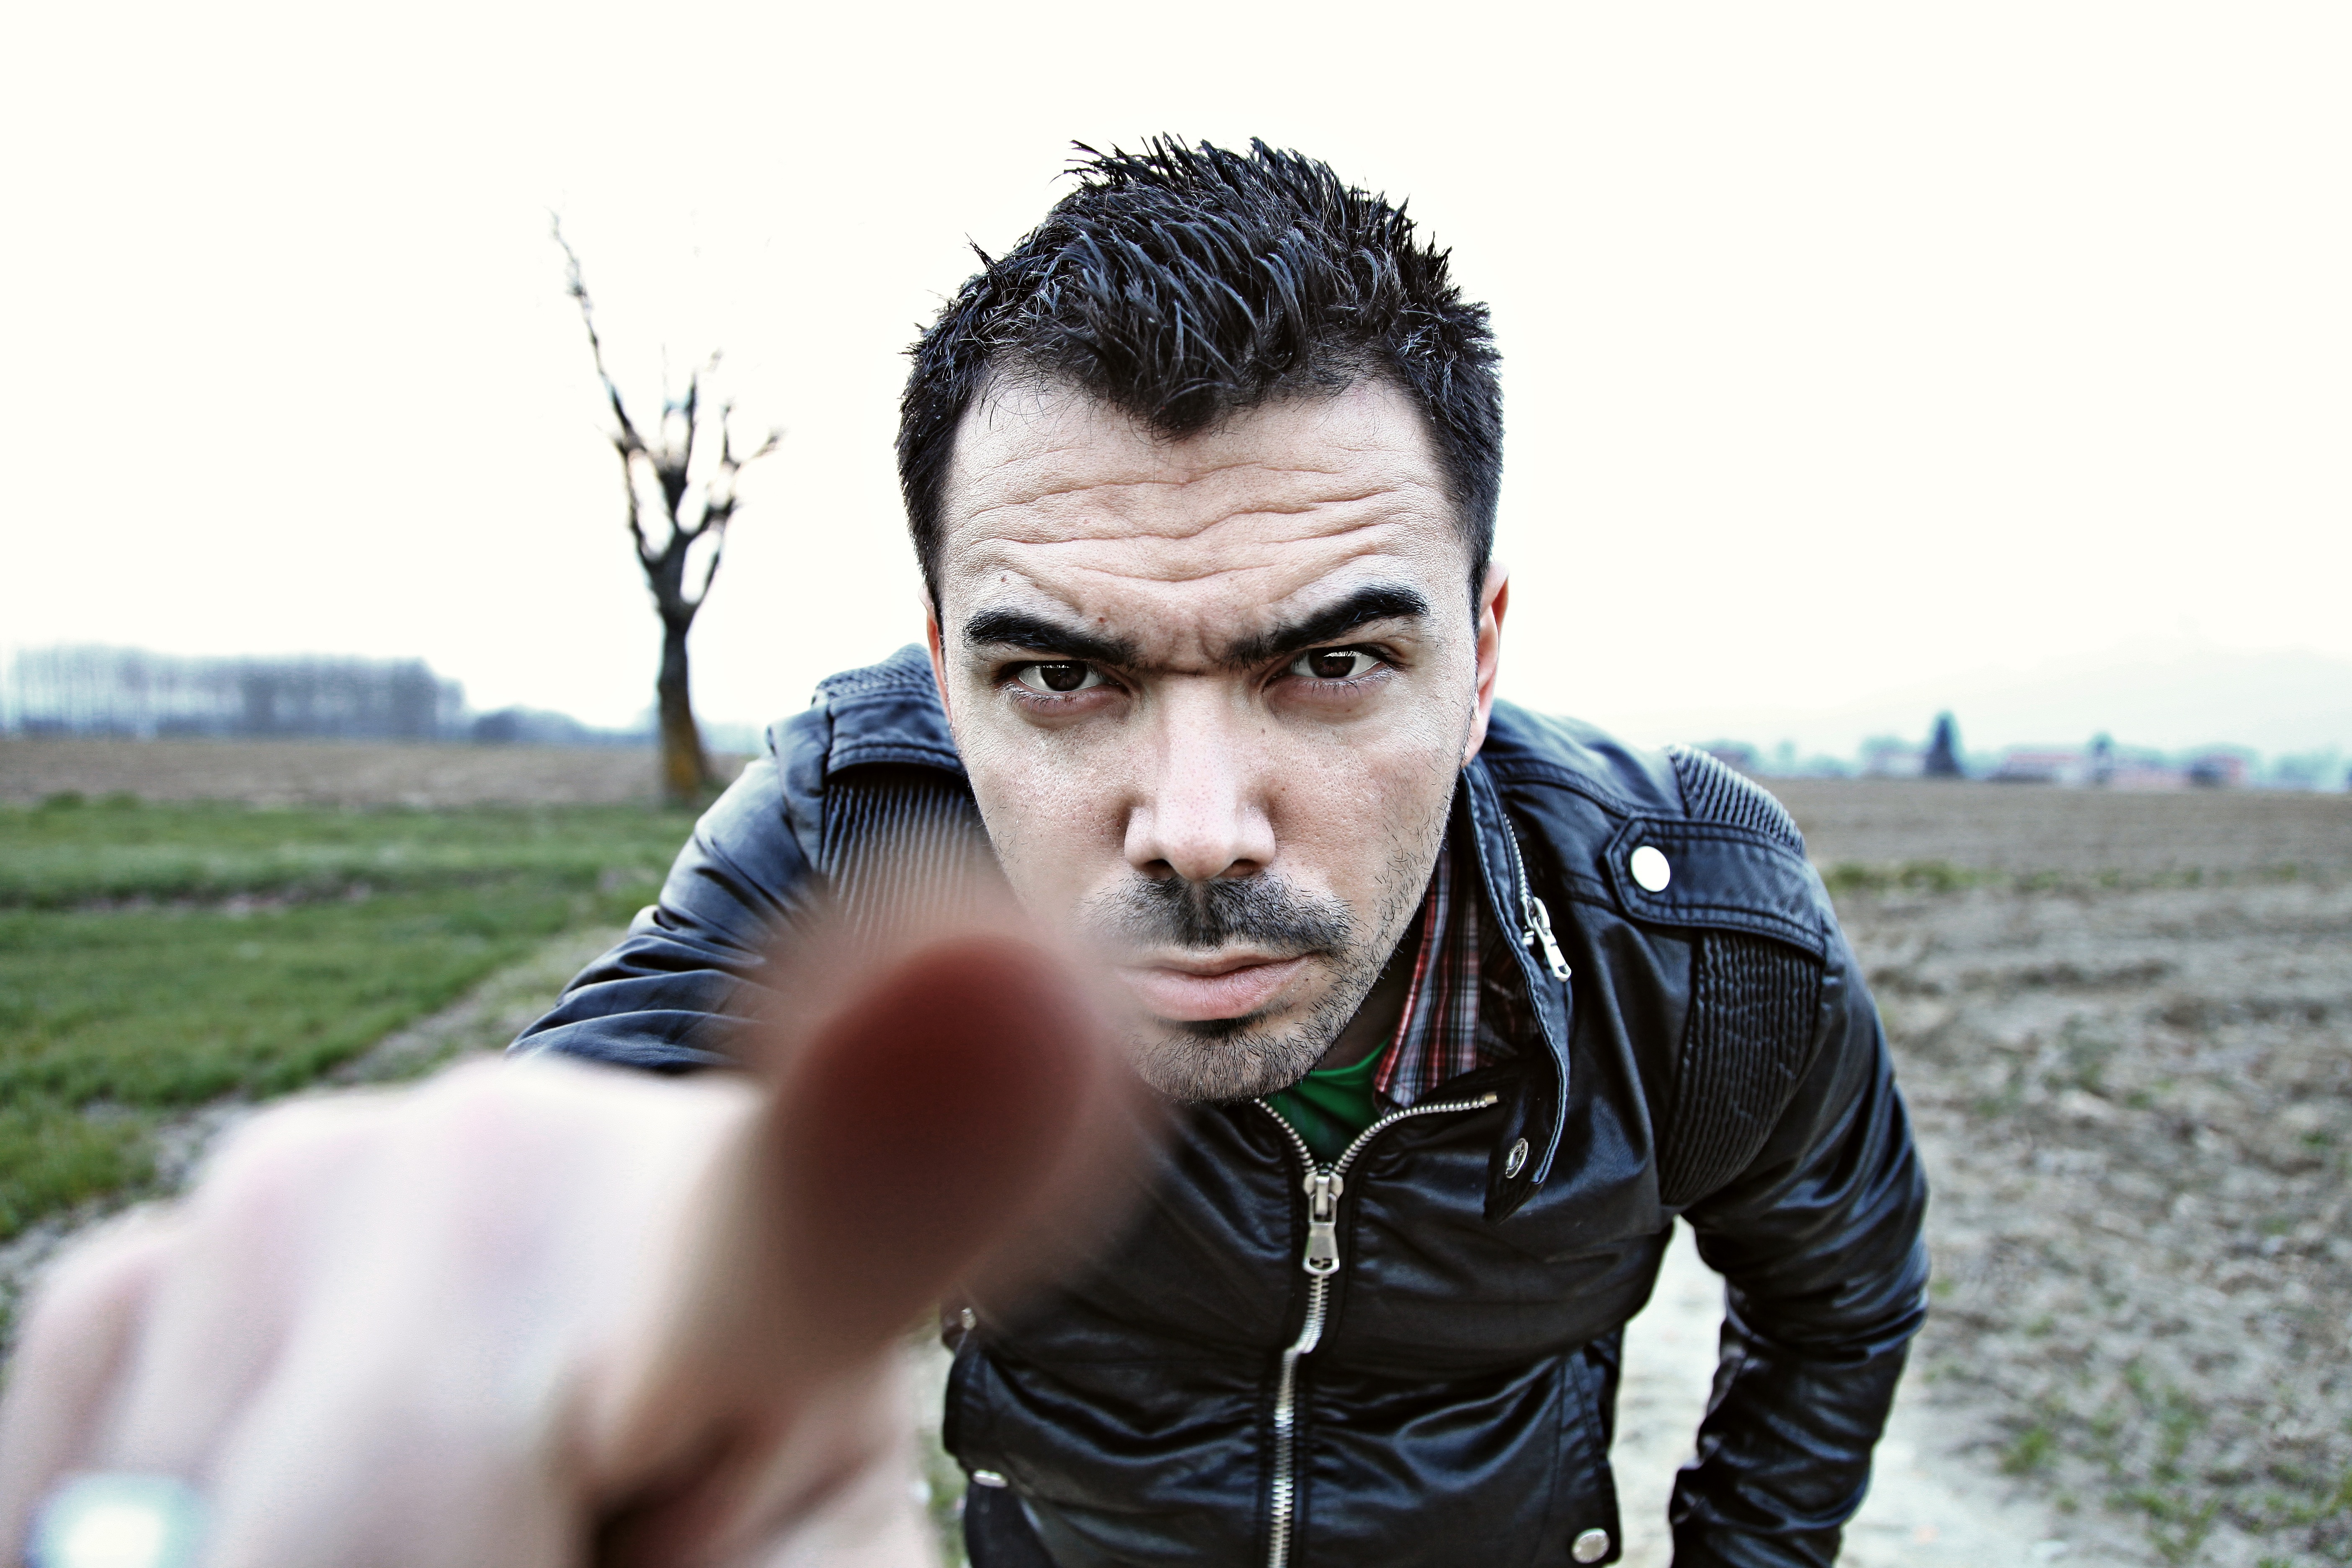
hand, man, people, photography, boy, male, portrait, finger, face, head, emotion, pointing, serious, facial hair